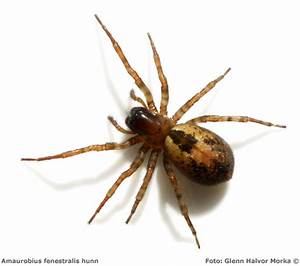
Label: spider